Horbury

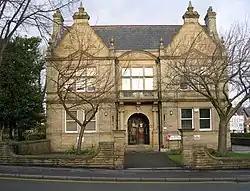
Horbury Town Hall

Historically Horbury was a chapelry in the parish of Wakefield, in the lower division of the Wapentake of Agbrigg and Morley and part of the West Riding of Yorkshire. Following the implementation of the Poor Law Amendment Act 1834, Horbury became one of the 17 constituent parishes of the Wakefield Poor Law Union formed in 1837. Horbury Town Hall was commissioned by the Urban District Council; its foundation stone was laid by Joshua Harrop on 30 July 1902 and it was built by Henry Fallas & Sons of Horbury.